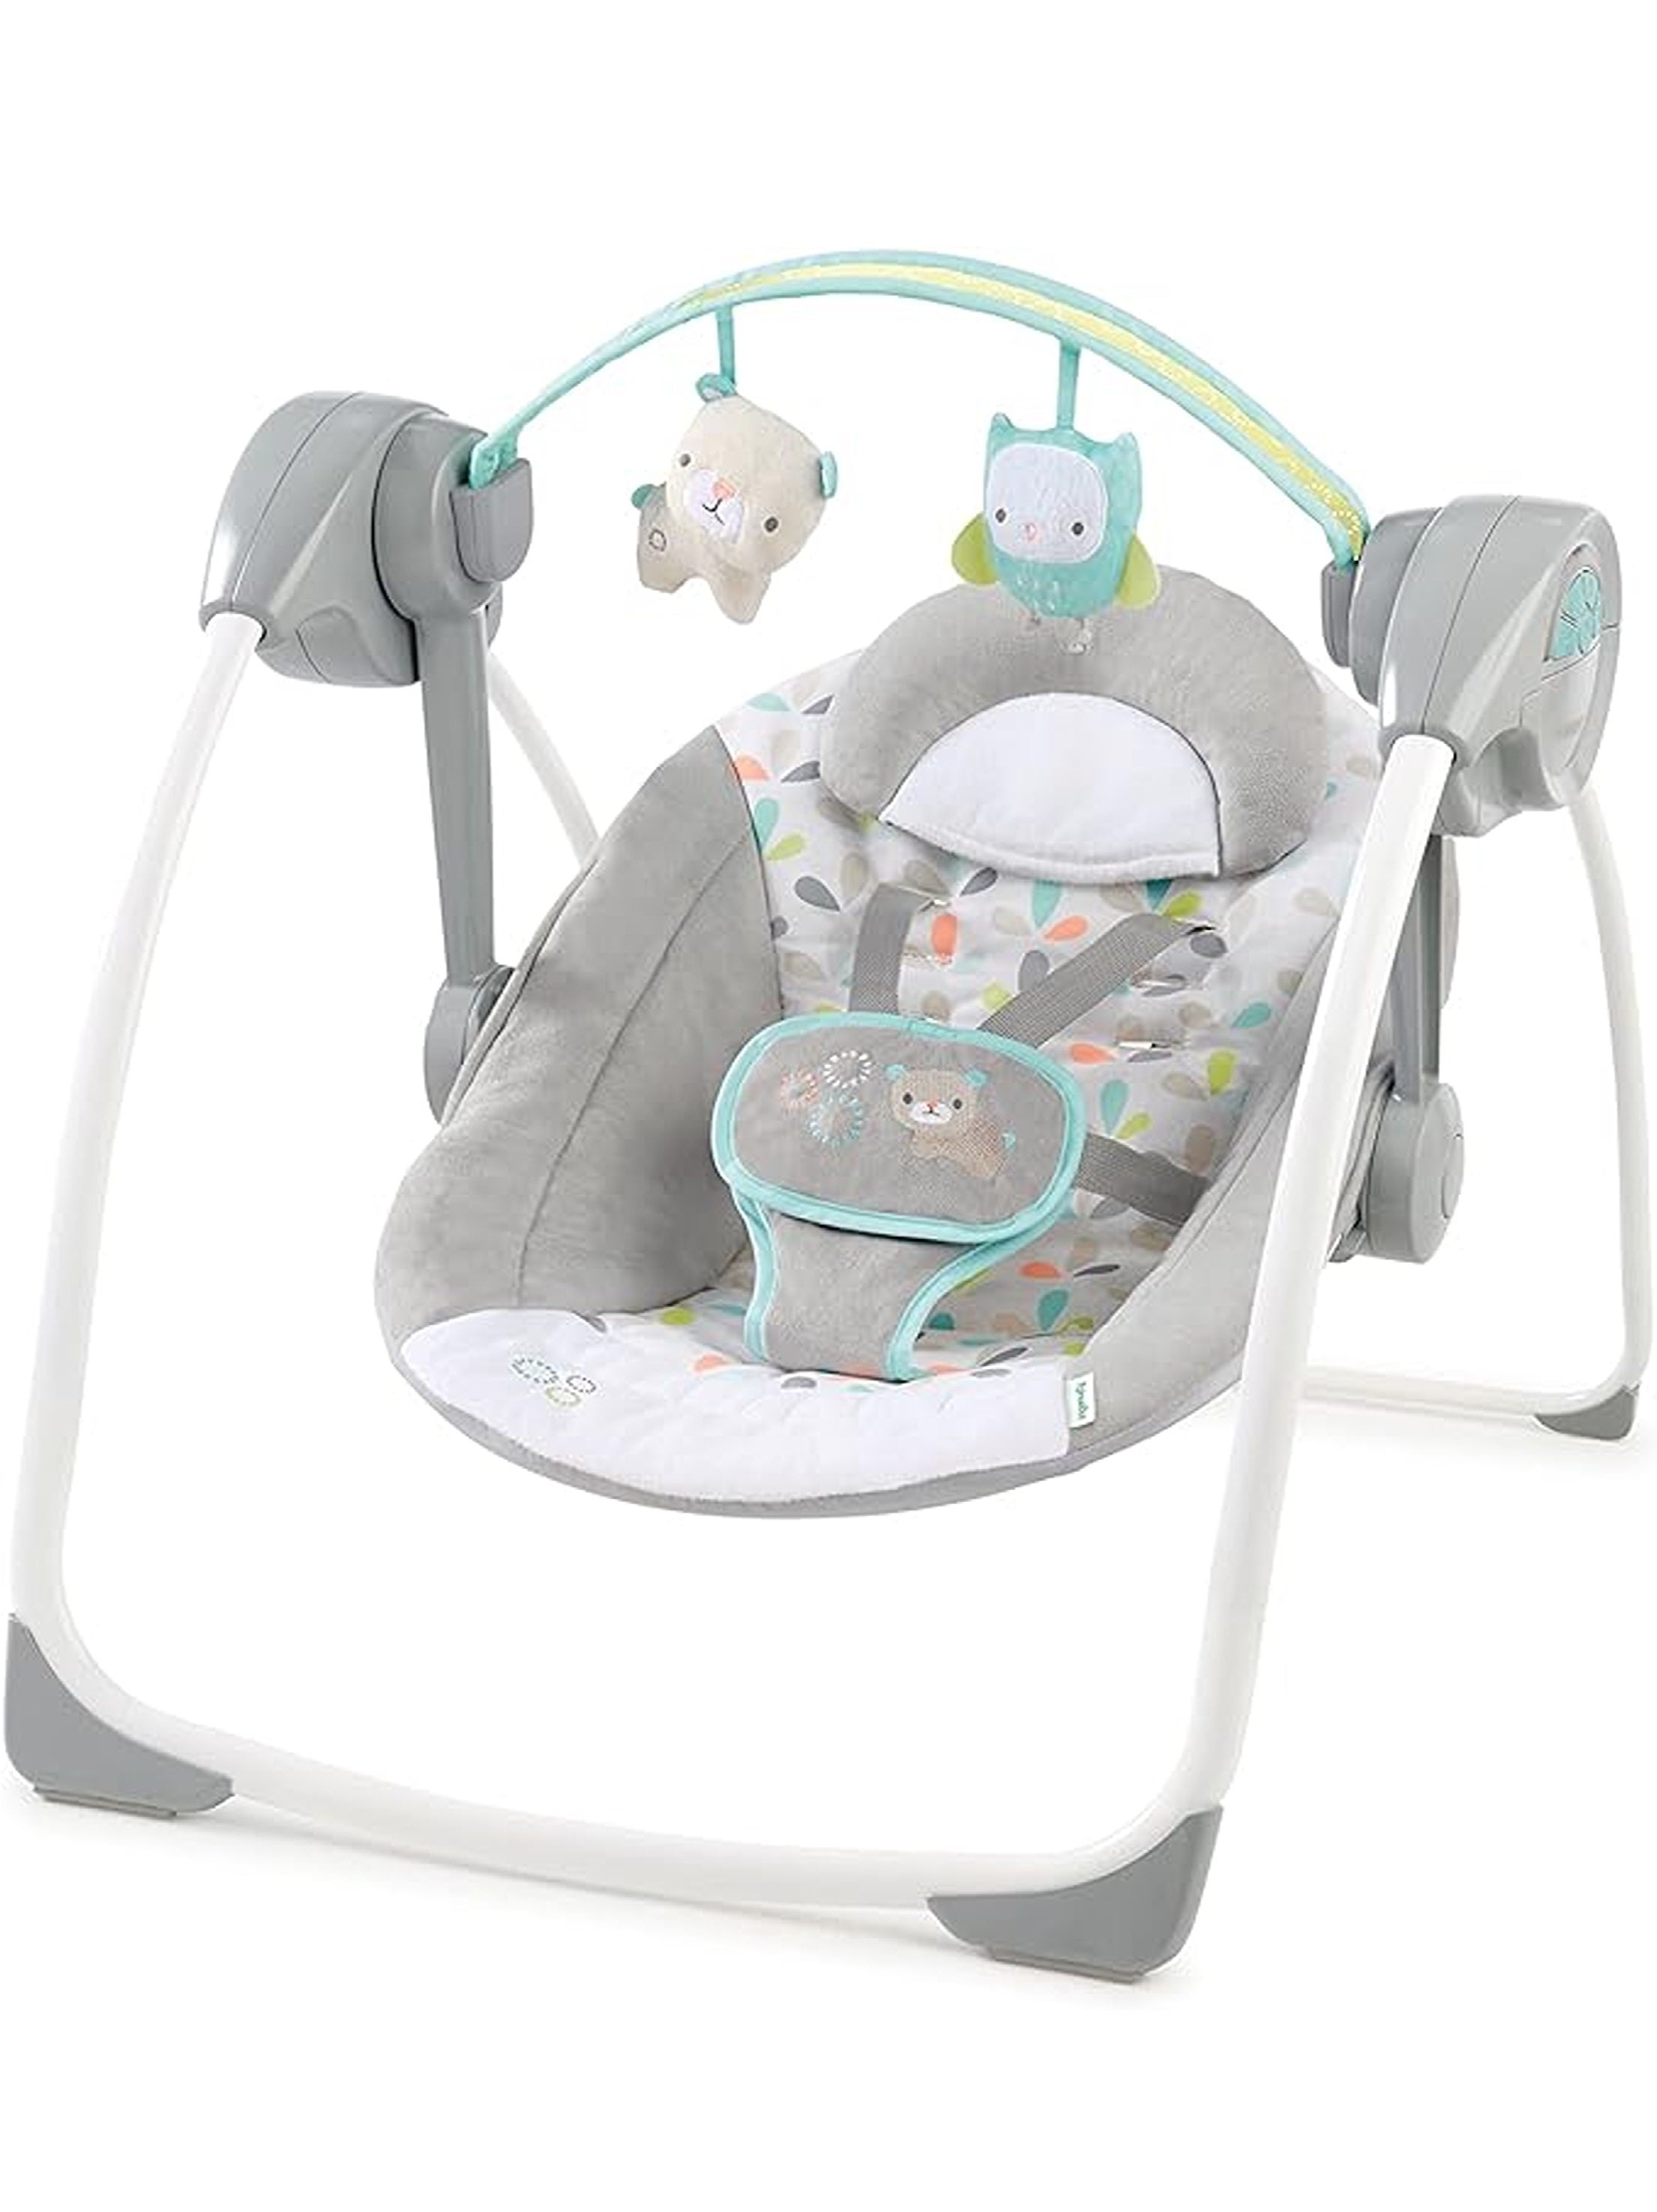
Cushioned Baby Swing
Comfort 2 Go Compact Portable 6-Speed Cushioned Baby Swing with Music, Folds Easy, 0-9 Months 6-20 lbs , Product Dimensions 22.5"D x 28.5"W x 23"H, 56% Metal, 34% Plastic, 10% Fabric, Plays soothing music
Brand: Ingenuity
Category: Baby & Toddler > Baby Toys & Activity Equipment > Baby Jumpers & Swings